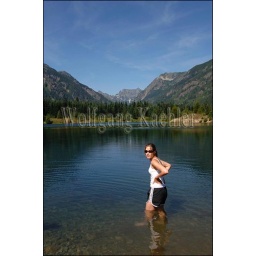
Usa, washington state, cascade mountains near snoqualmie pass, gold creek recreation area, gold creek pond, teenage girl wadding in water